Employment record book

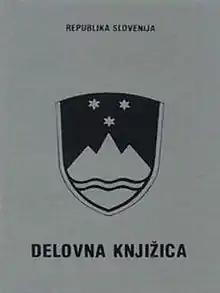
"Delovna knjižica". Slovenia.

The laws (Zakon 4.a "Pravilnik o delovni knjižici" of 5 August 1990, 6. člen; The Labour Relations Act of 1 January 2003 ("ZDR", "", 225. člen) required the following obligatory identification data to be supplied with the application for ""delovna knjižica"":